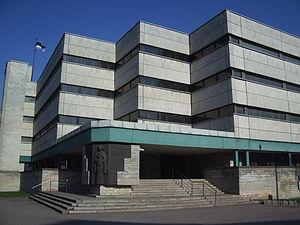
Veerenni est un quartier du district de Kesklinn à Tallinn en Estonie.